Dick Swiveller

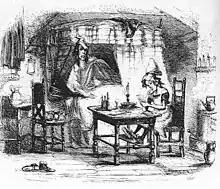
Swiveller and the Marchioness play cards - illustration by Hablot Knight Browne (1840)

Frederick Trent wants Swiveller to marry his sister, Nell, so he'll have the supposed fortune of their grandfather. They have to wait, since Nell is too young to marry. When the destitute Nell and her grandfather leave London, Swiveller is befriended by the villainous Quilp, who to keep him under his eye helps him gain employment as a clerk with the unscrupulous siblings Sally and Sampson Brass. While at the Brasses he meets their little half-starved servant who does not know her own name or age, whom he nicknames "the Marchioness". Swiveller says to her, "Why how thin you are? What do you mean by it?" He instantly rushes to the nearest public house and returns with a boy, "...who bore in one hand a plate of bread and beef, and in the other a great pot, filled with some very fragrant compound, which sent forth a grateful steam, and was indeed choice purl, made after a particular recipe which Mr Swiveller had imparted to the landlord, at a period when he was deep in his books and desirous to conciliate his friendship." He teaches her to play cribbage and she later repays his kindness to her by nursing him through a fever.